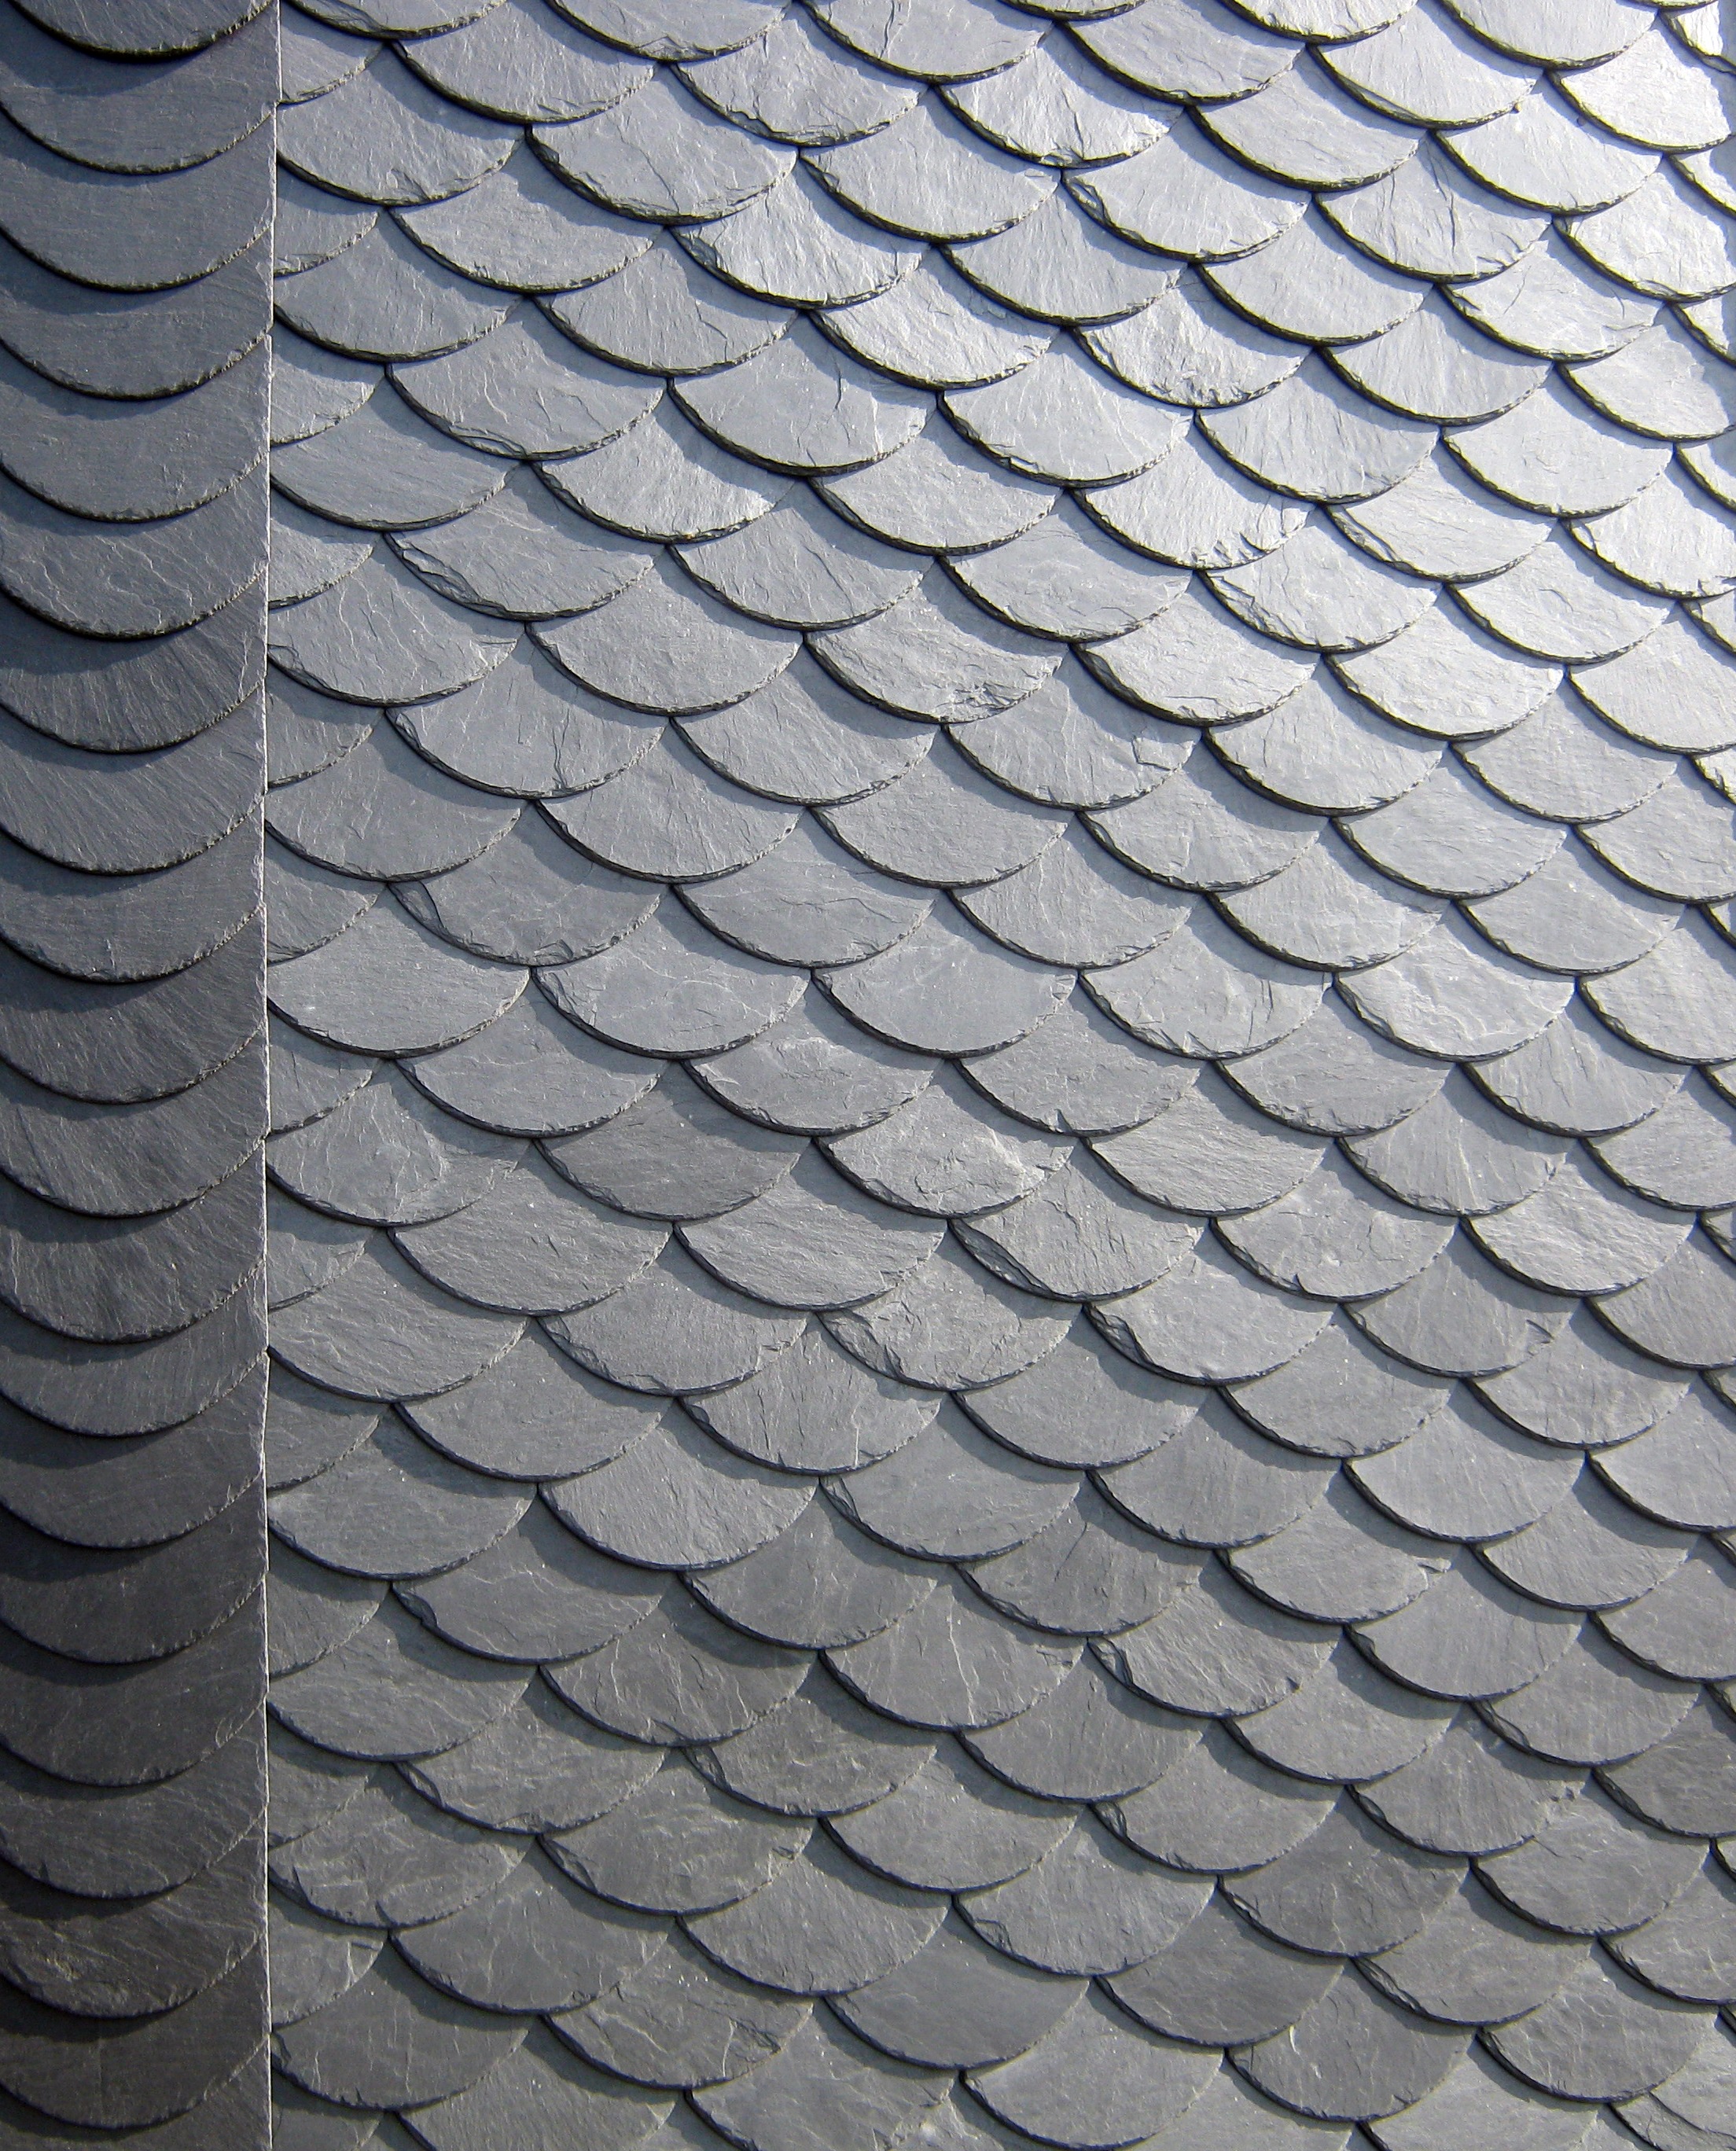
structure, texture, roof, cobblestone, wall, asphalt, line, material, tire, slate, background, net, wallpaper, flooring, road surface, outdoor structure